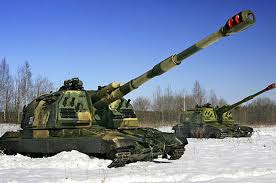
Label: 2S19_MSTA